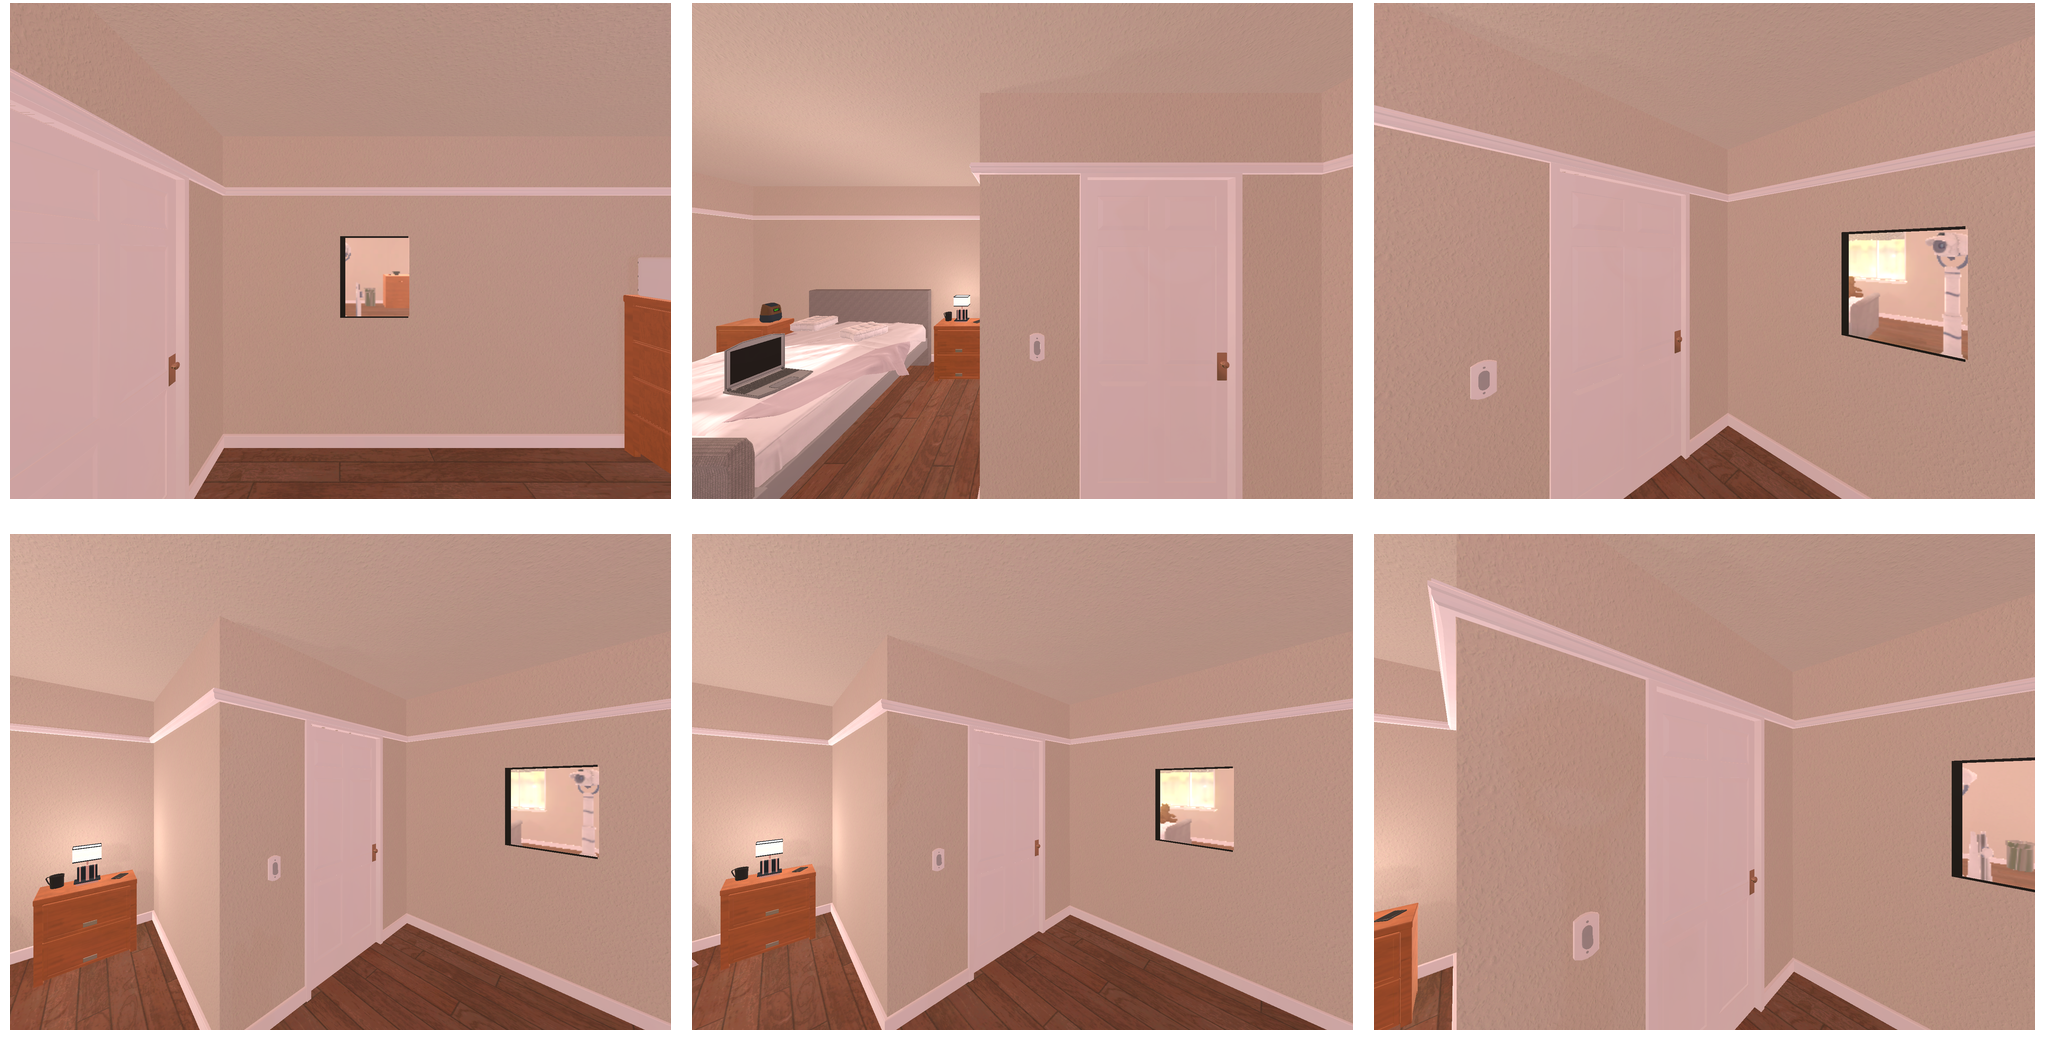Task instruction: Open the door.
Answer: {"task_instruction": "Open the door.", "nodes": ["handle", "door"], "edges": [{"functional_relationship": "openorclose", "object1": "handle", "object2": "door", "spatial_relations": ["in_front_of", "right_of", "lower_than"], "is_touching": true}], "action_type": "pull", "function_type": "open_close_control"}